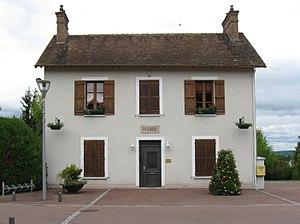
Mairie de Darvault (Seine-et-Marne, Île-de-France, France).
Darvault est une commune française située près de Nemours, dans le département de Seine-et-Marne en région Île-de-France.